Jiaoxi, Yilan

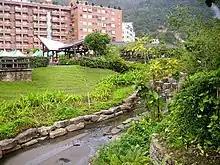
Jiaoxi hot spring

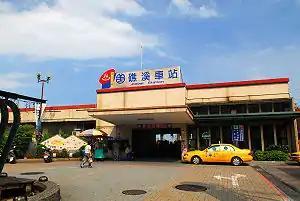
Jiaoxi Station

Jiaoxi is served by Jiaoxi Station on the Yilan Line run by the Taiwan Railways Administration. Another convenient way of transportation to/from Taipei and further to Yilan City is by bus route that uses the National Freeway 5 and passes through the Snow Mountain Tunnel. It is operated by Kamalan Bus Inc. and Capital Star (首都之星). The Provincial Highway 9 also serves the township.